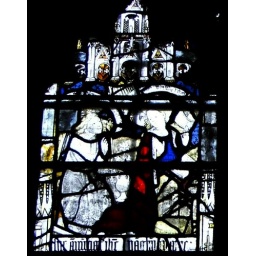
Nave, north aisle window - glass of 1490 originally in all north aisle windows, collected here in 1919. Detail : The Annunciation